Ganesha (film)

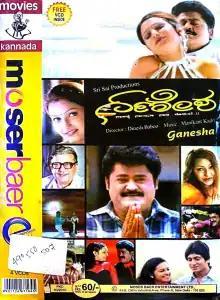
VCD cover

Ganesha is a 2007 Indian Kannada-language comedy drama film directed by Dinesh Baboo and starring Jaggesh and Anant Nag.